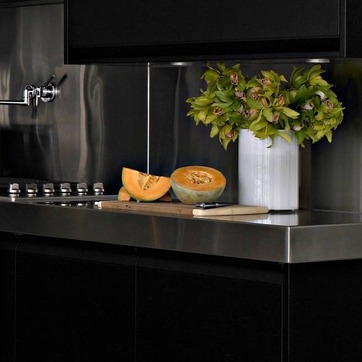
Material: food